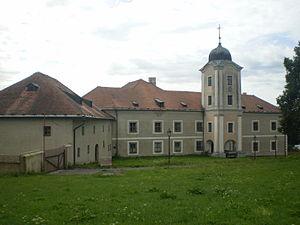
Rudolec est une commune du district de Žďár nad Sázavou, dans la région de Vysočina, en République tchèque. Sa population s'élevait à 210 habitants en 2019.